BASIC interpreter

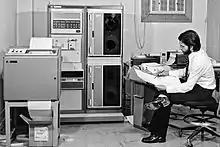
The HP 2000 system was designed to run time-shared BASIC as its primary task.

BASIC, as a streamlined language designed with integrated line editing in mind, was naturally suited to porting to the minicomputer market, which was emerging at the same time as the time-sharing services. These machines had very small main memory, perhaps as little as 4 KB in modern terminology, and lacked the high-performance storage like hard drives that make compilers practical. In contrast, an interpreter would take fewer computing resources, at the expense of performance. In 1968, Hewlett Packard introduced the HP 2000, a system that was based around its HP Time-Shared BASIC interpreter. In 1969, Dan Paymar and Ira Baxter wrote another early BASIC interpreter for the Data General Nova.